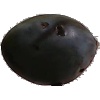
Label: Plum 3